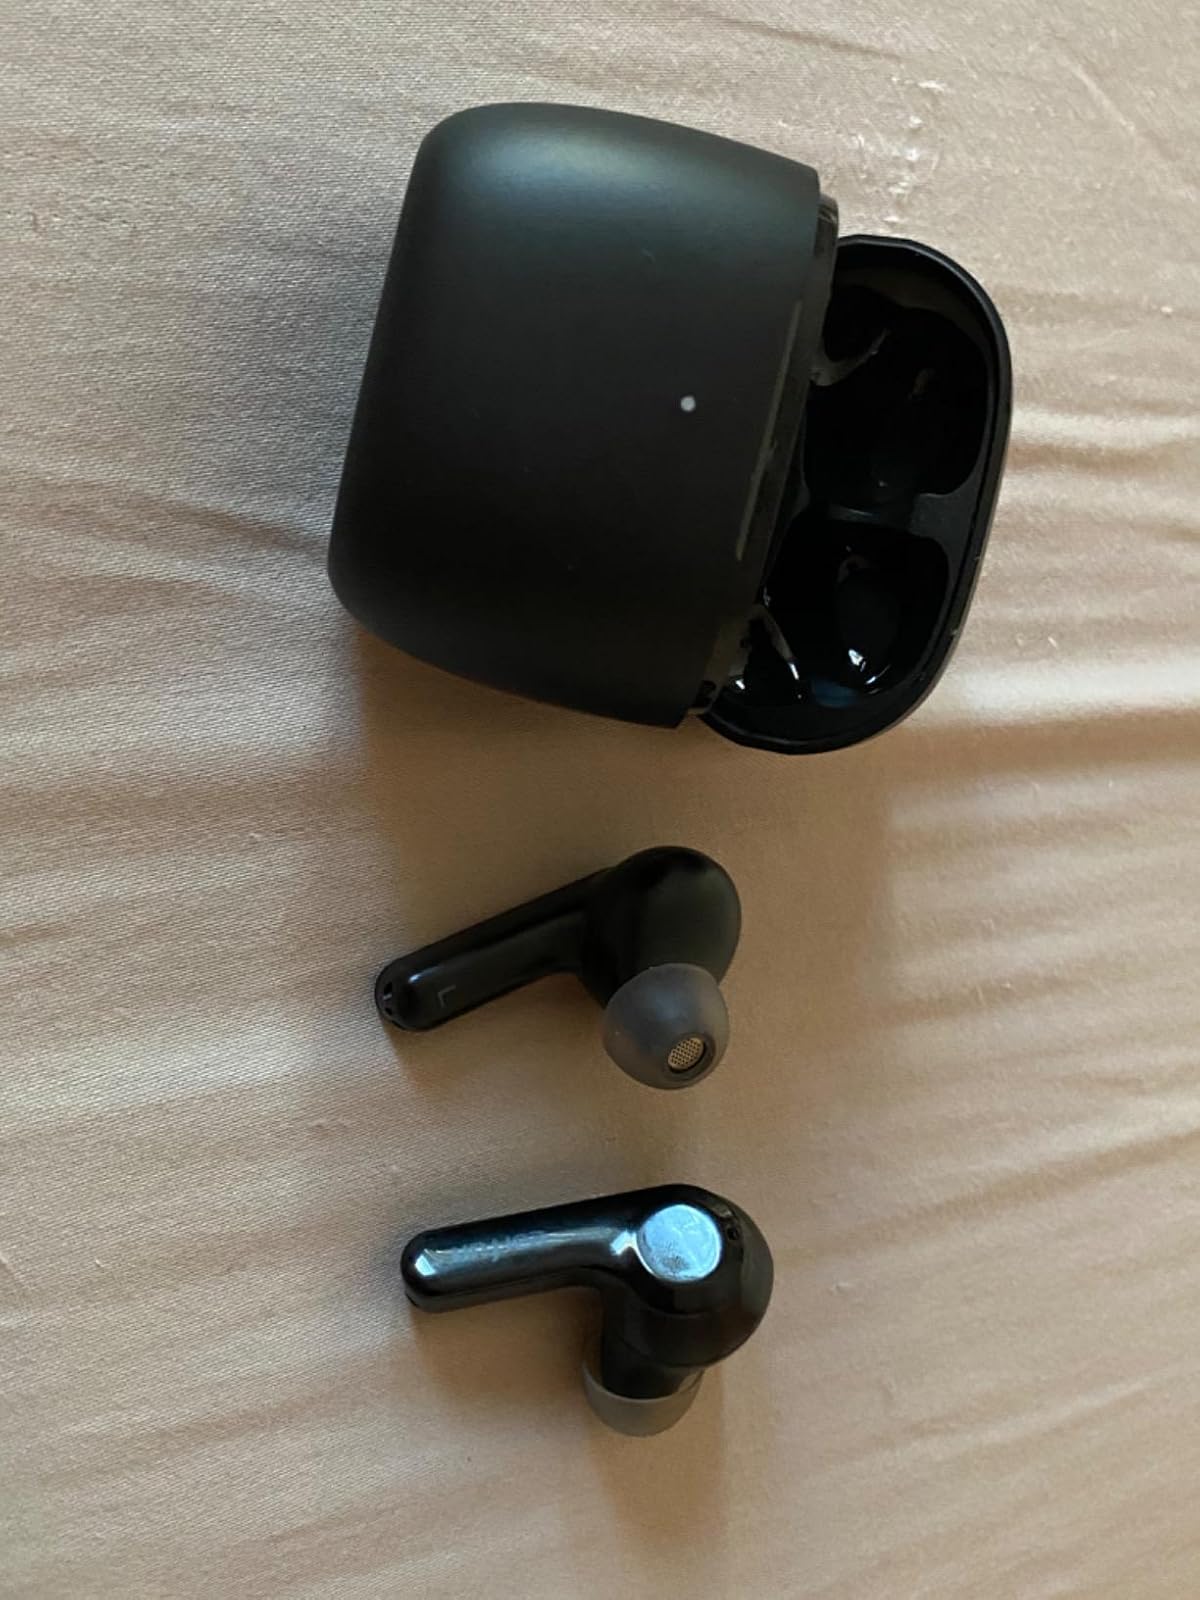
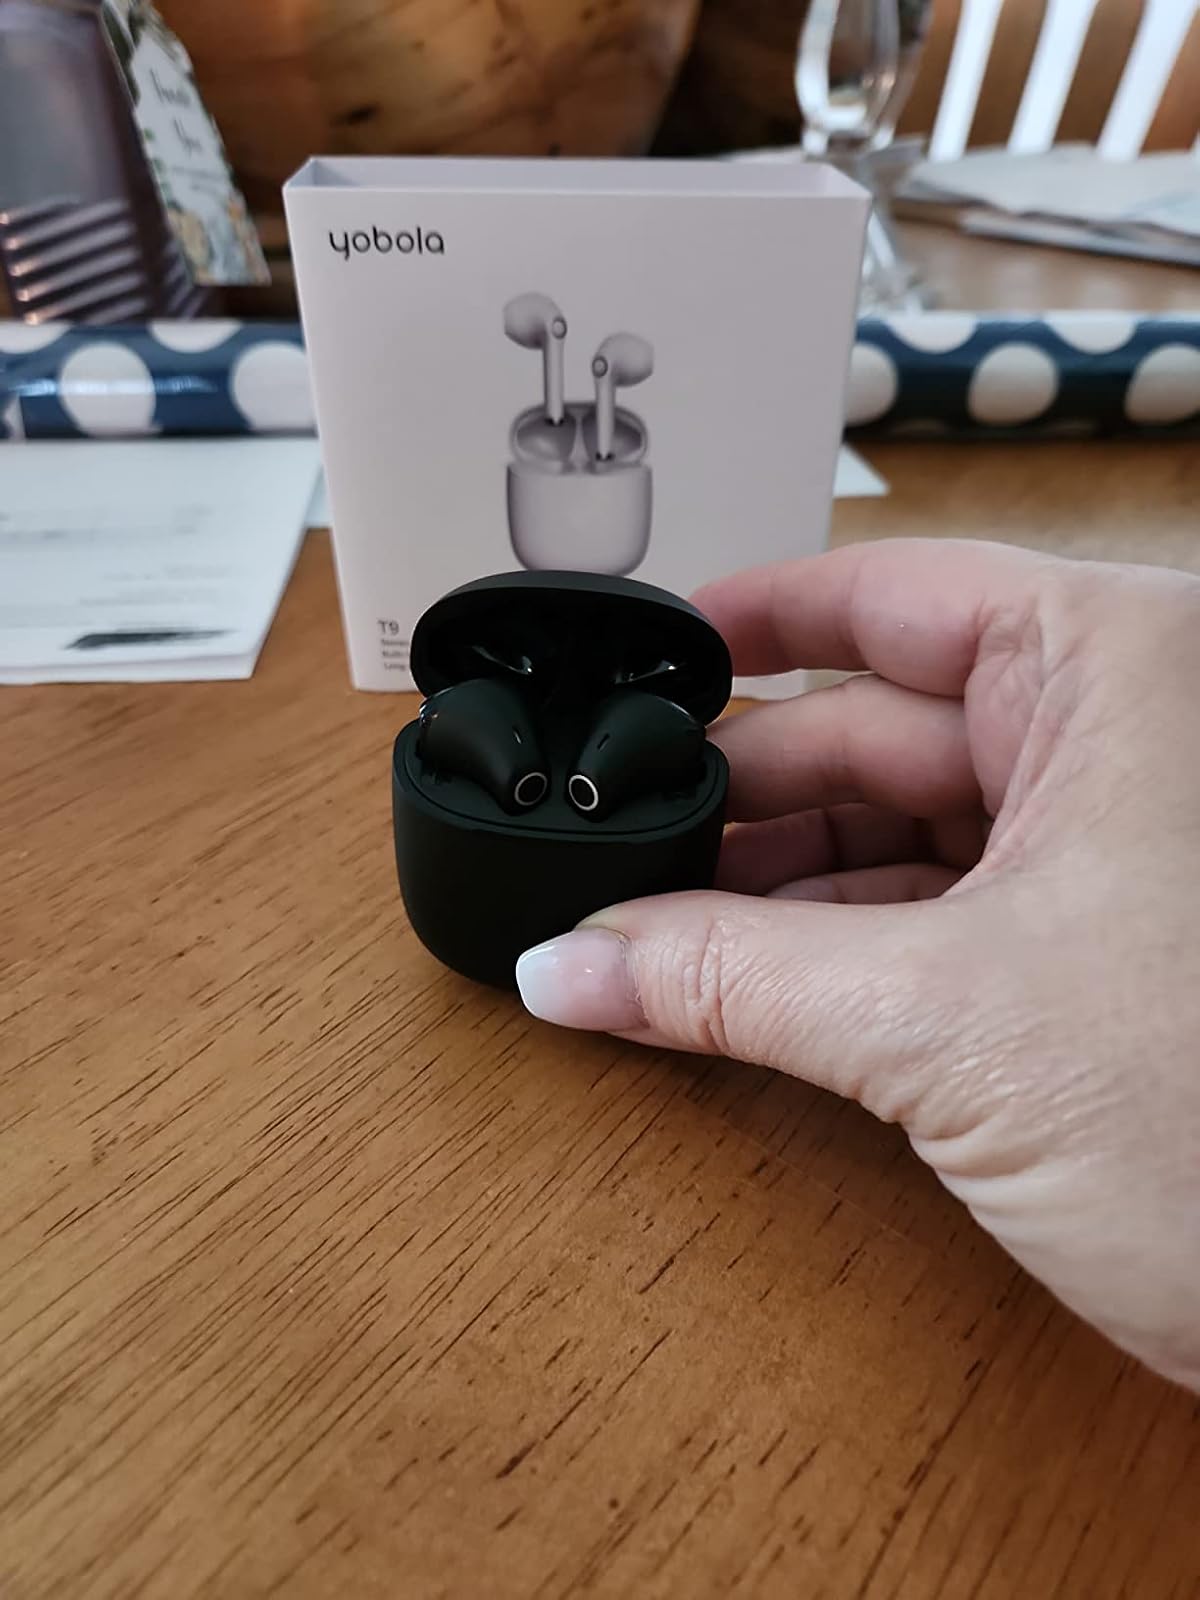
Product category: earbuds
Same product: no